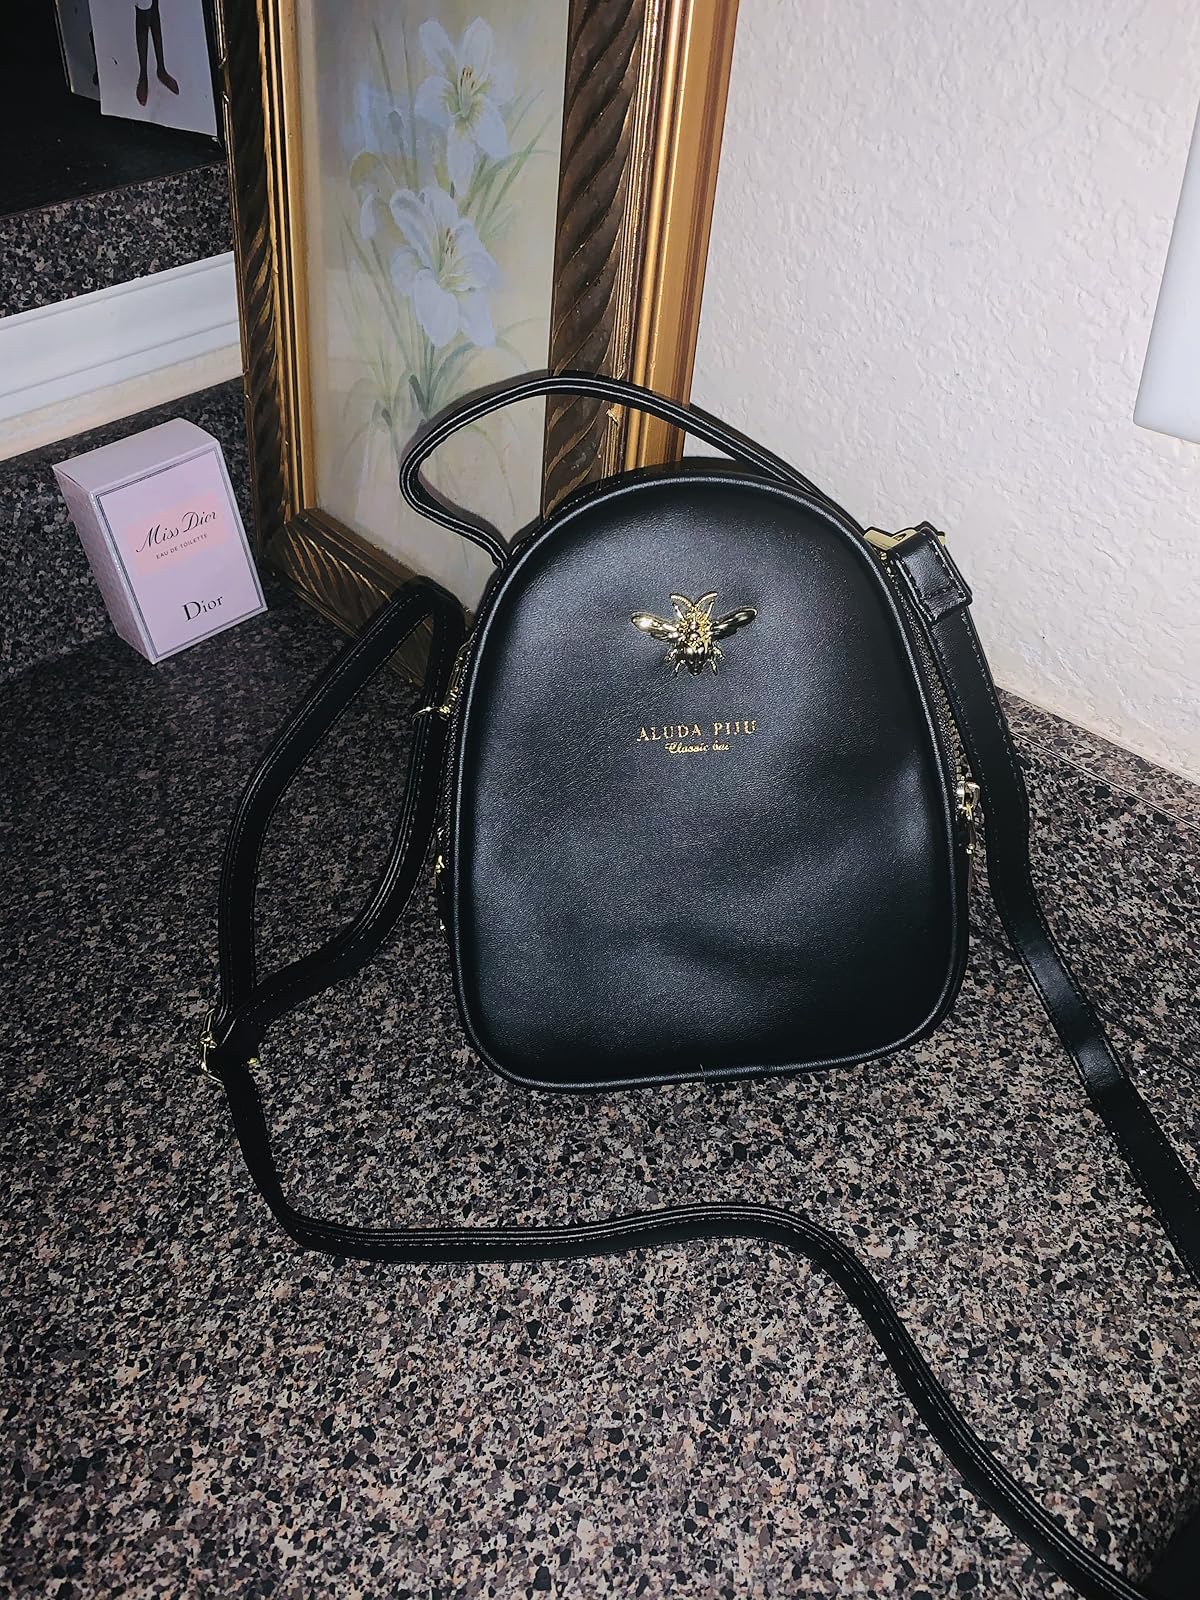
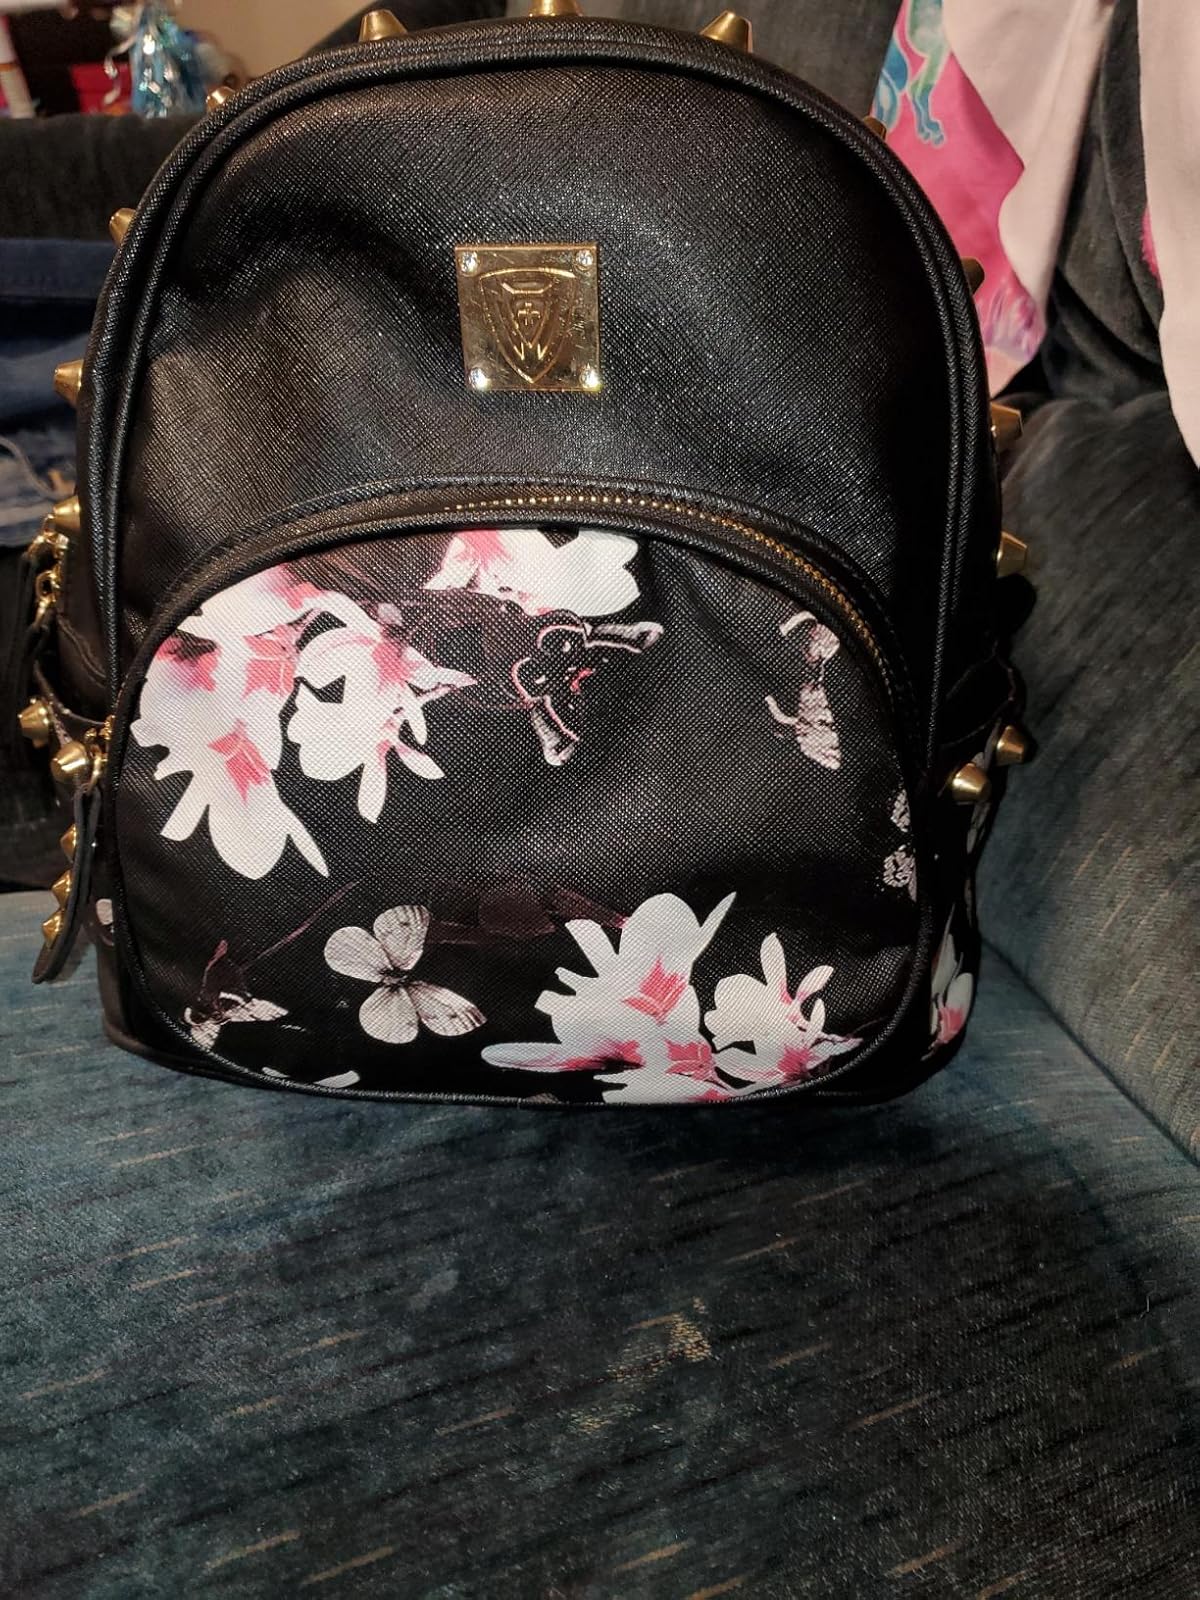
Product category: accessories_handbag
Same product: no